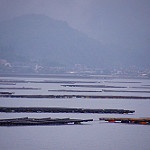
Scene: Outdoor